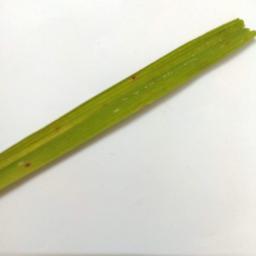
Label: Rice___Brown_Spot